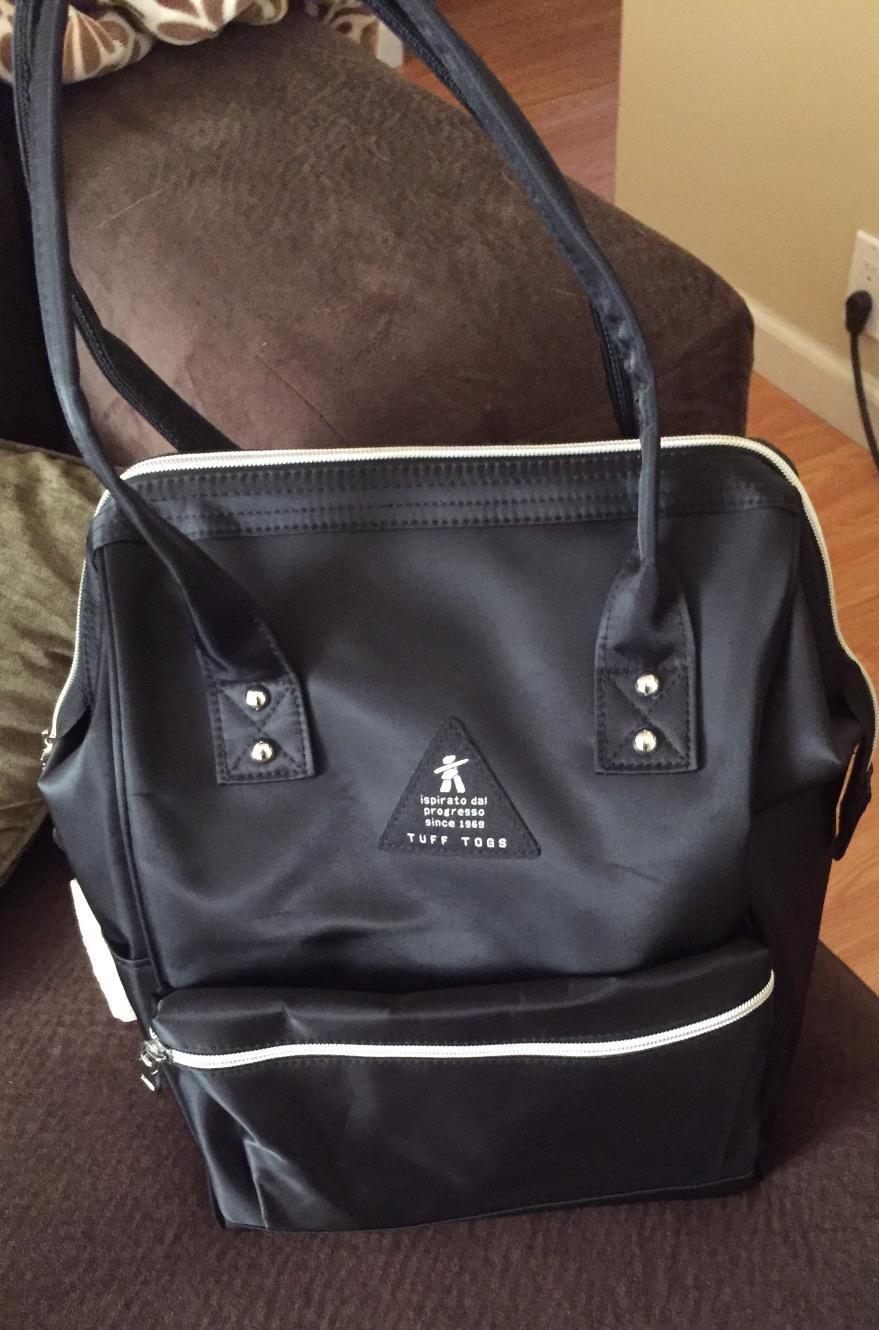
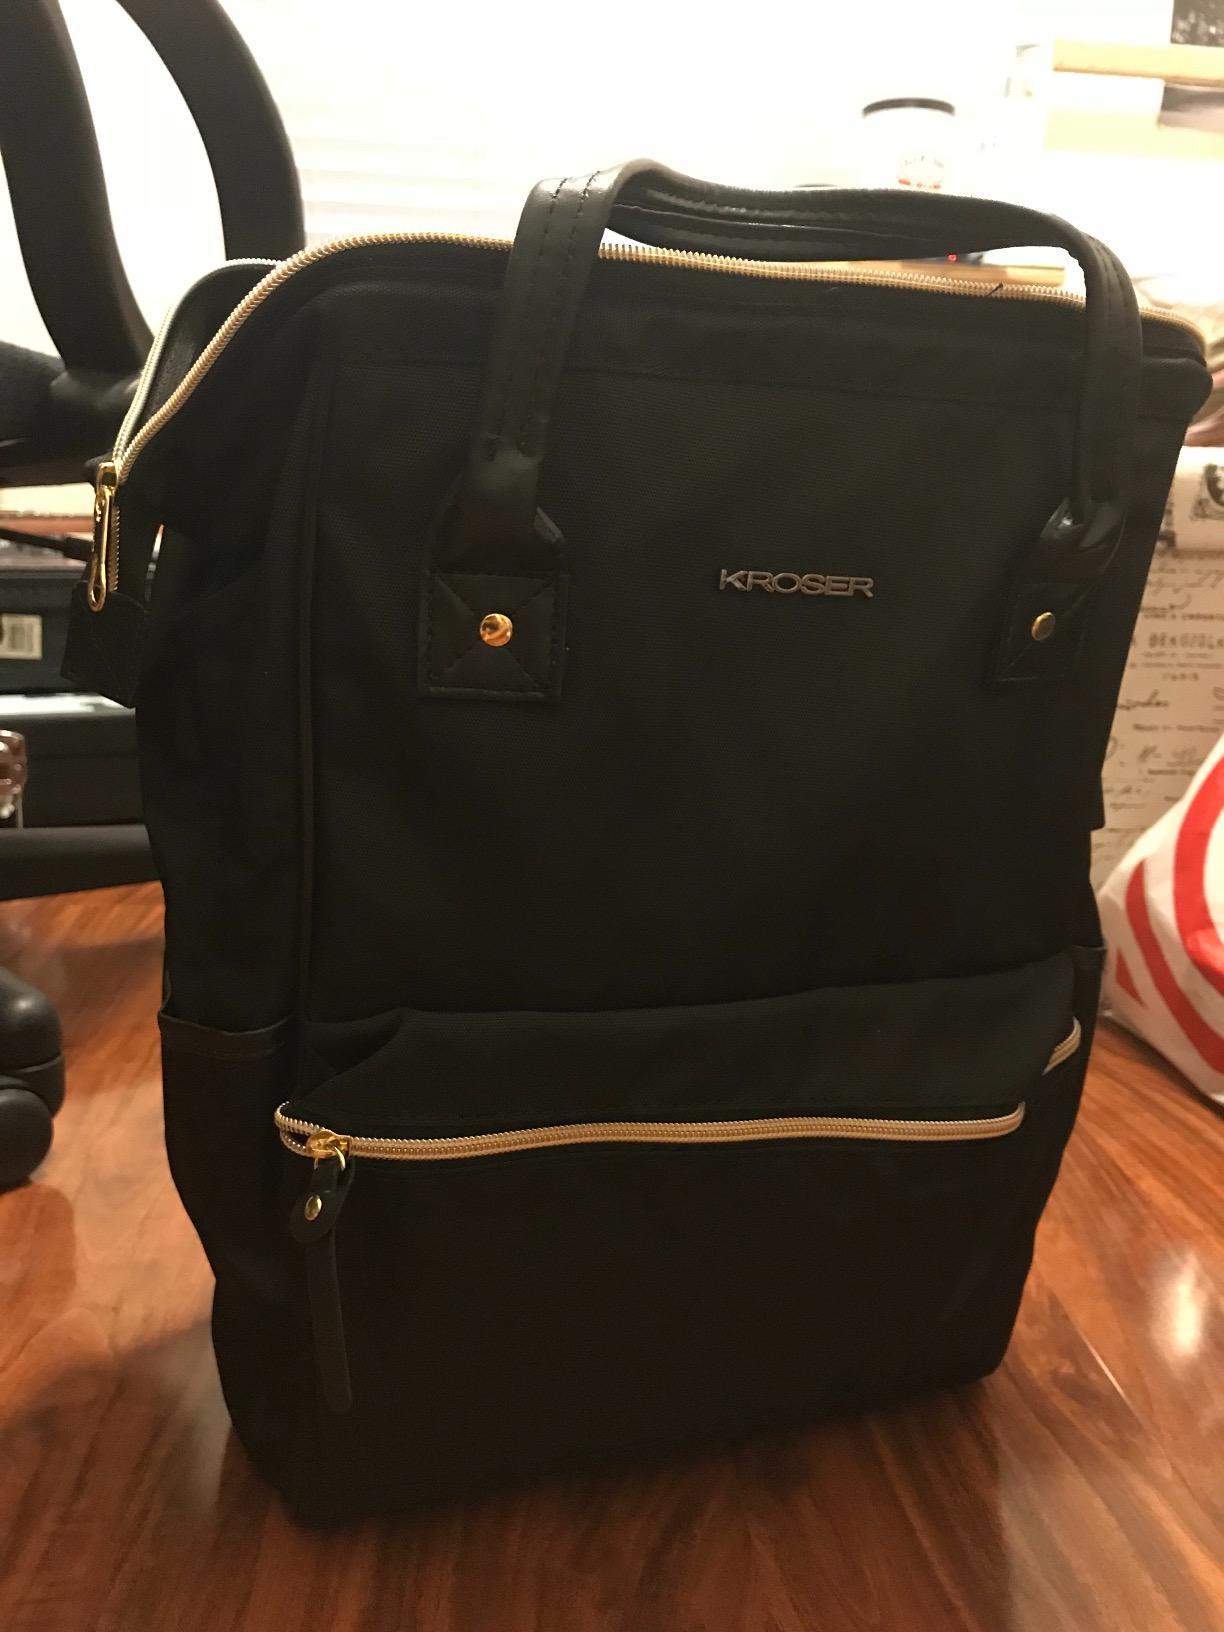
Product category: bag
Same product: no